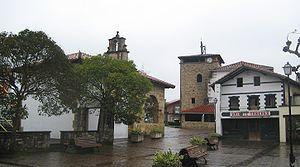
Gamiz-Fika en basque ou Gámiz-Fica en espagnolest une commune de Biscaye dans la communauté autonome du Pays basque en Espagne.